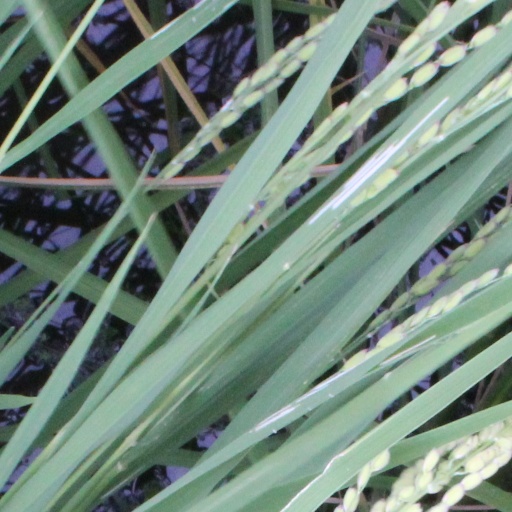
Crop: rice